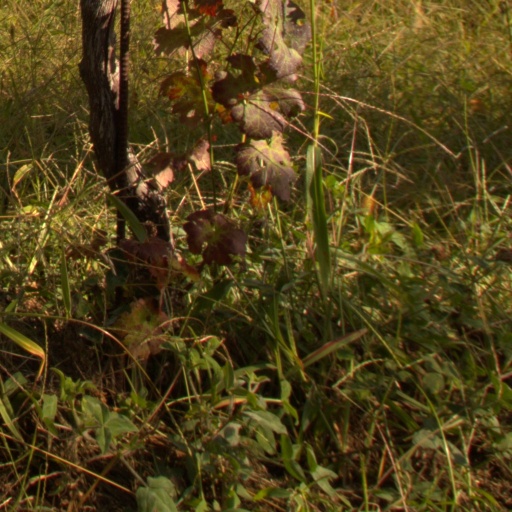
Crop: grape